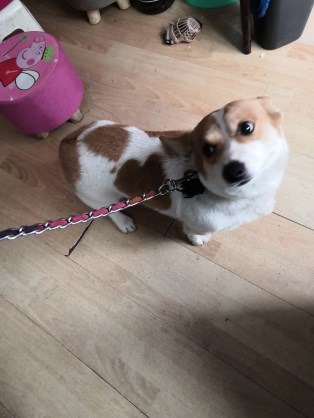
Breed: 2909-n000116-Cardigan